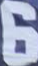
Number: 6